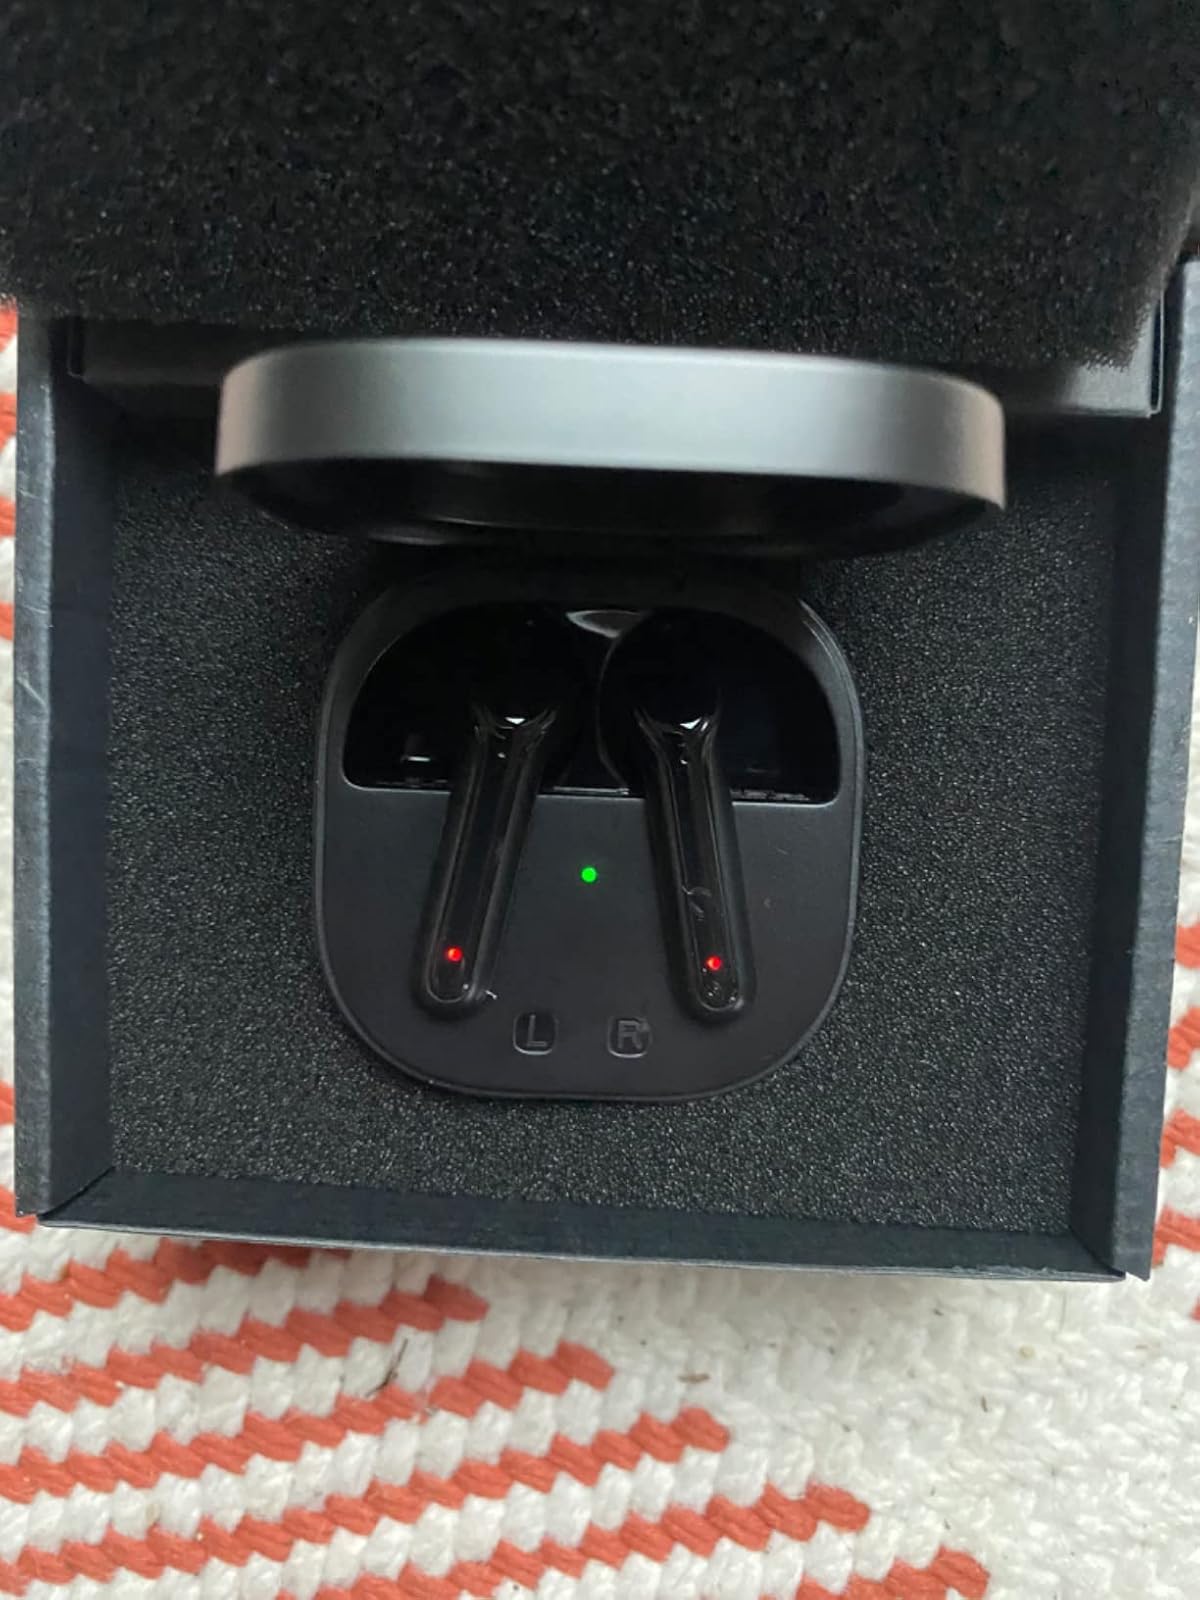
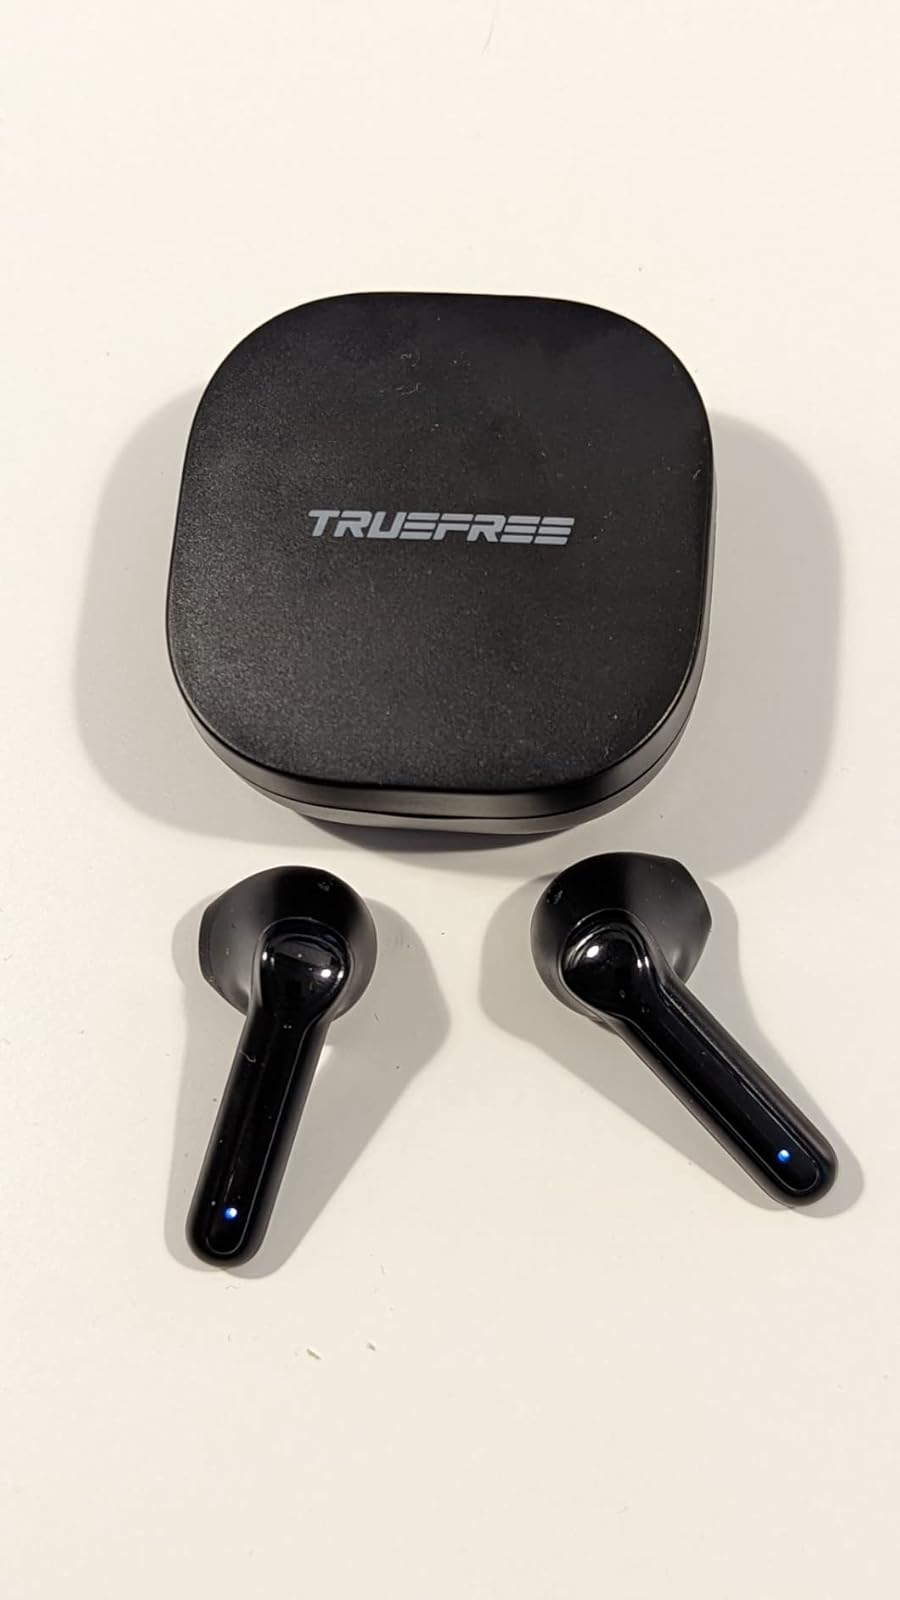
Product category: earbuds
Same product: yes